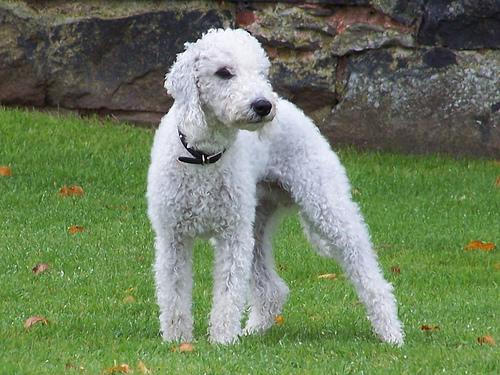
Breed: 214-n000033-Bedlington_terrier